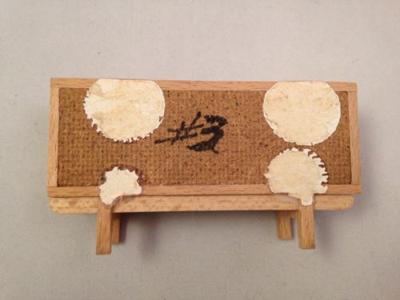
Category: table